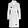
Label: Coat